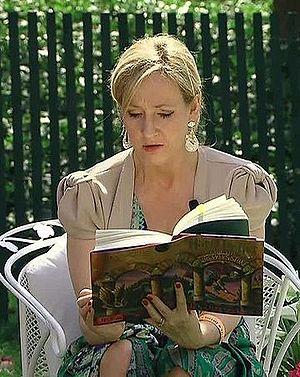
J. K. Rowling à la Maison Blanche, lisant un passage de Harry Potter à l'école des sorciers.
Harry Potter [ʔaʁi pɔtœʁ] est une série littéraire de low fantasy écrite par l'auteure britannique J. K. Rowling, dont la suite romanesque s'est achevée en 2007. Une pièce de théâtre, considérée comme la « huitième histoire » officielle, a été jouée et publiée en 2016. Les livres et le script de la pièce ont été traduits en français par Jean-François Ménard.
Joanne Rowling [ d͡ʒoʊˈæn ˈroʊlɪŋ], plus connue sous les noms de plume J. K. Rowling et Robert Galbraith, est une romancière et scénariste anglaise née le 31 juillet 1965 dans l’agglomération de Yate, dans le Gloucestershire du Sud. Elle doit sa notoriété mondiale à la série Harry Potter, dont les romans traduits en près de quatre-vingts langues ont été vendus à plus de 500 millions d'exemplaires dans le monde.